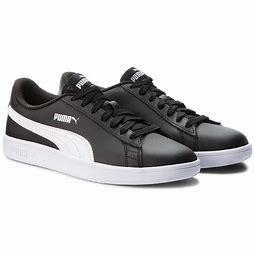
Brand: Puma
Model: Smash V2